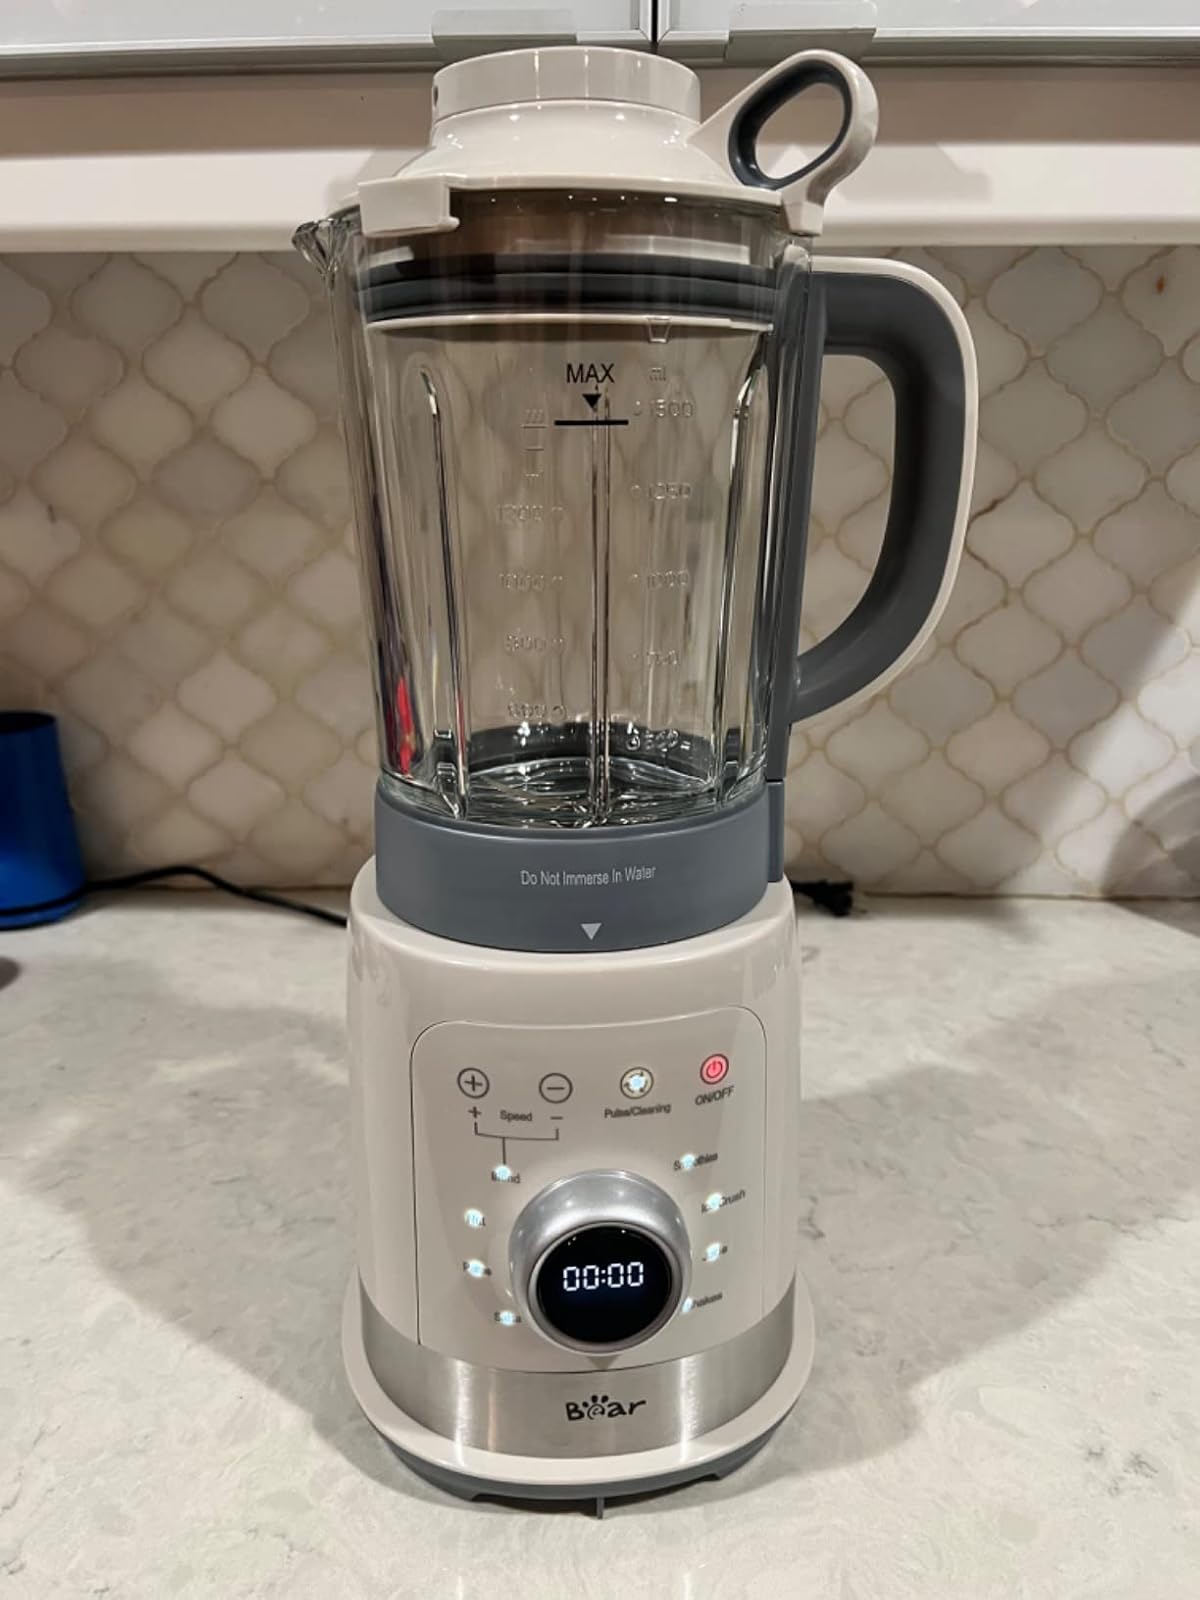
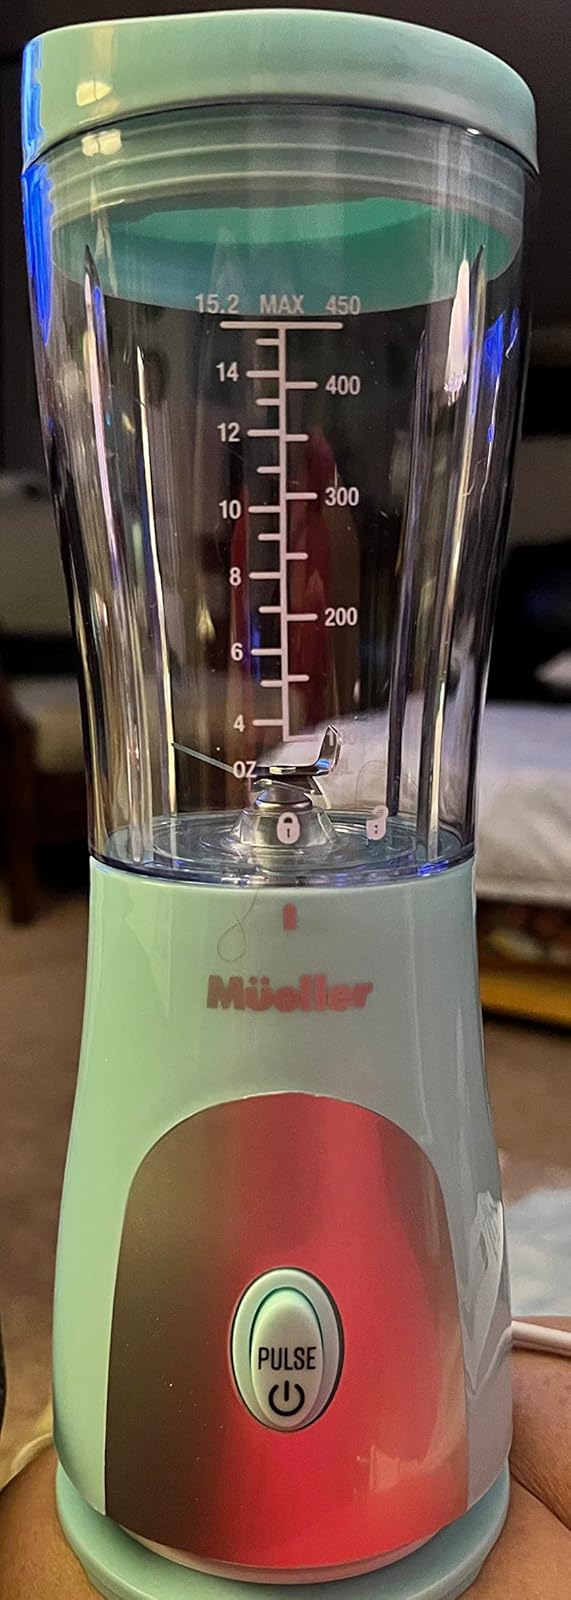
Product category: items_blender
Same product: no